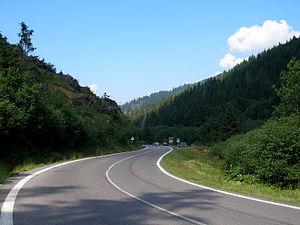
Čertovica est un col culminant à 1 232 m d'altitude emprunté par la route I./72 située dans les Basses Tatras, près de Mýto pod Ďumbierom dans la région de Banská Bystrica, dans le centre de la Slovaquie.